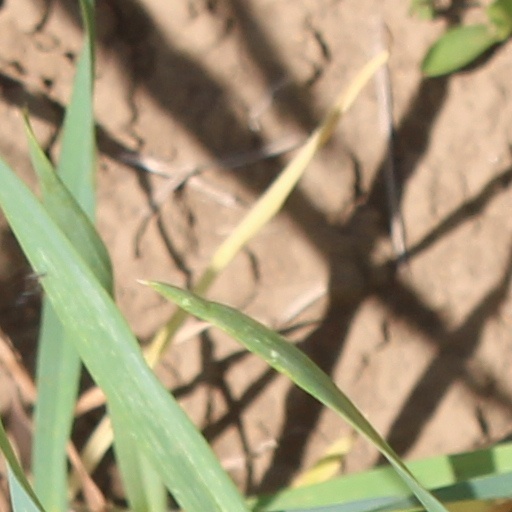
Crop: wheat